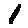
Label: 1